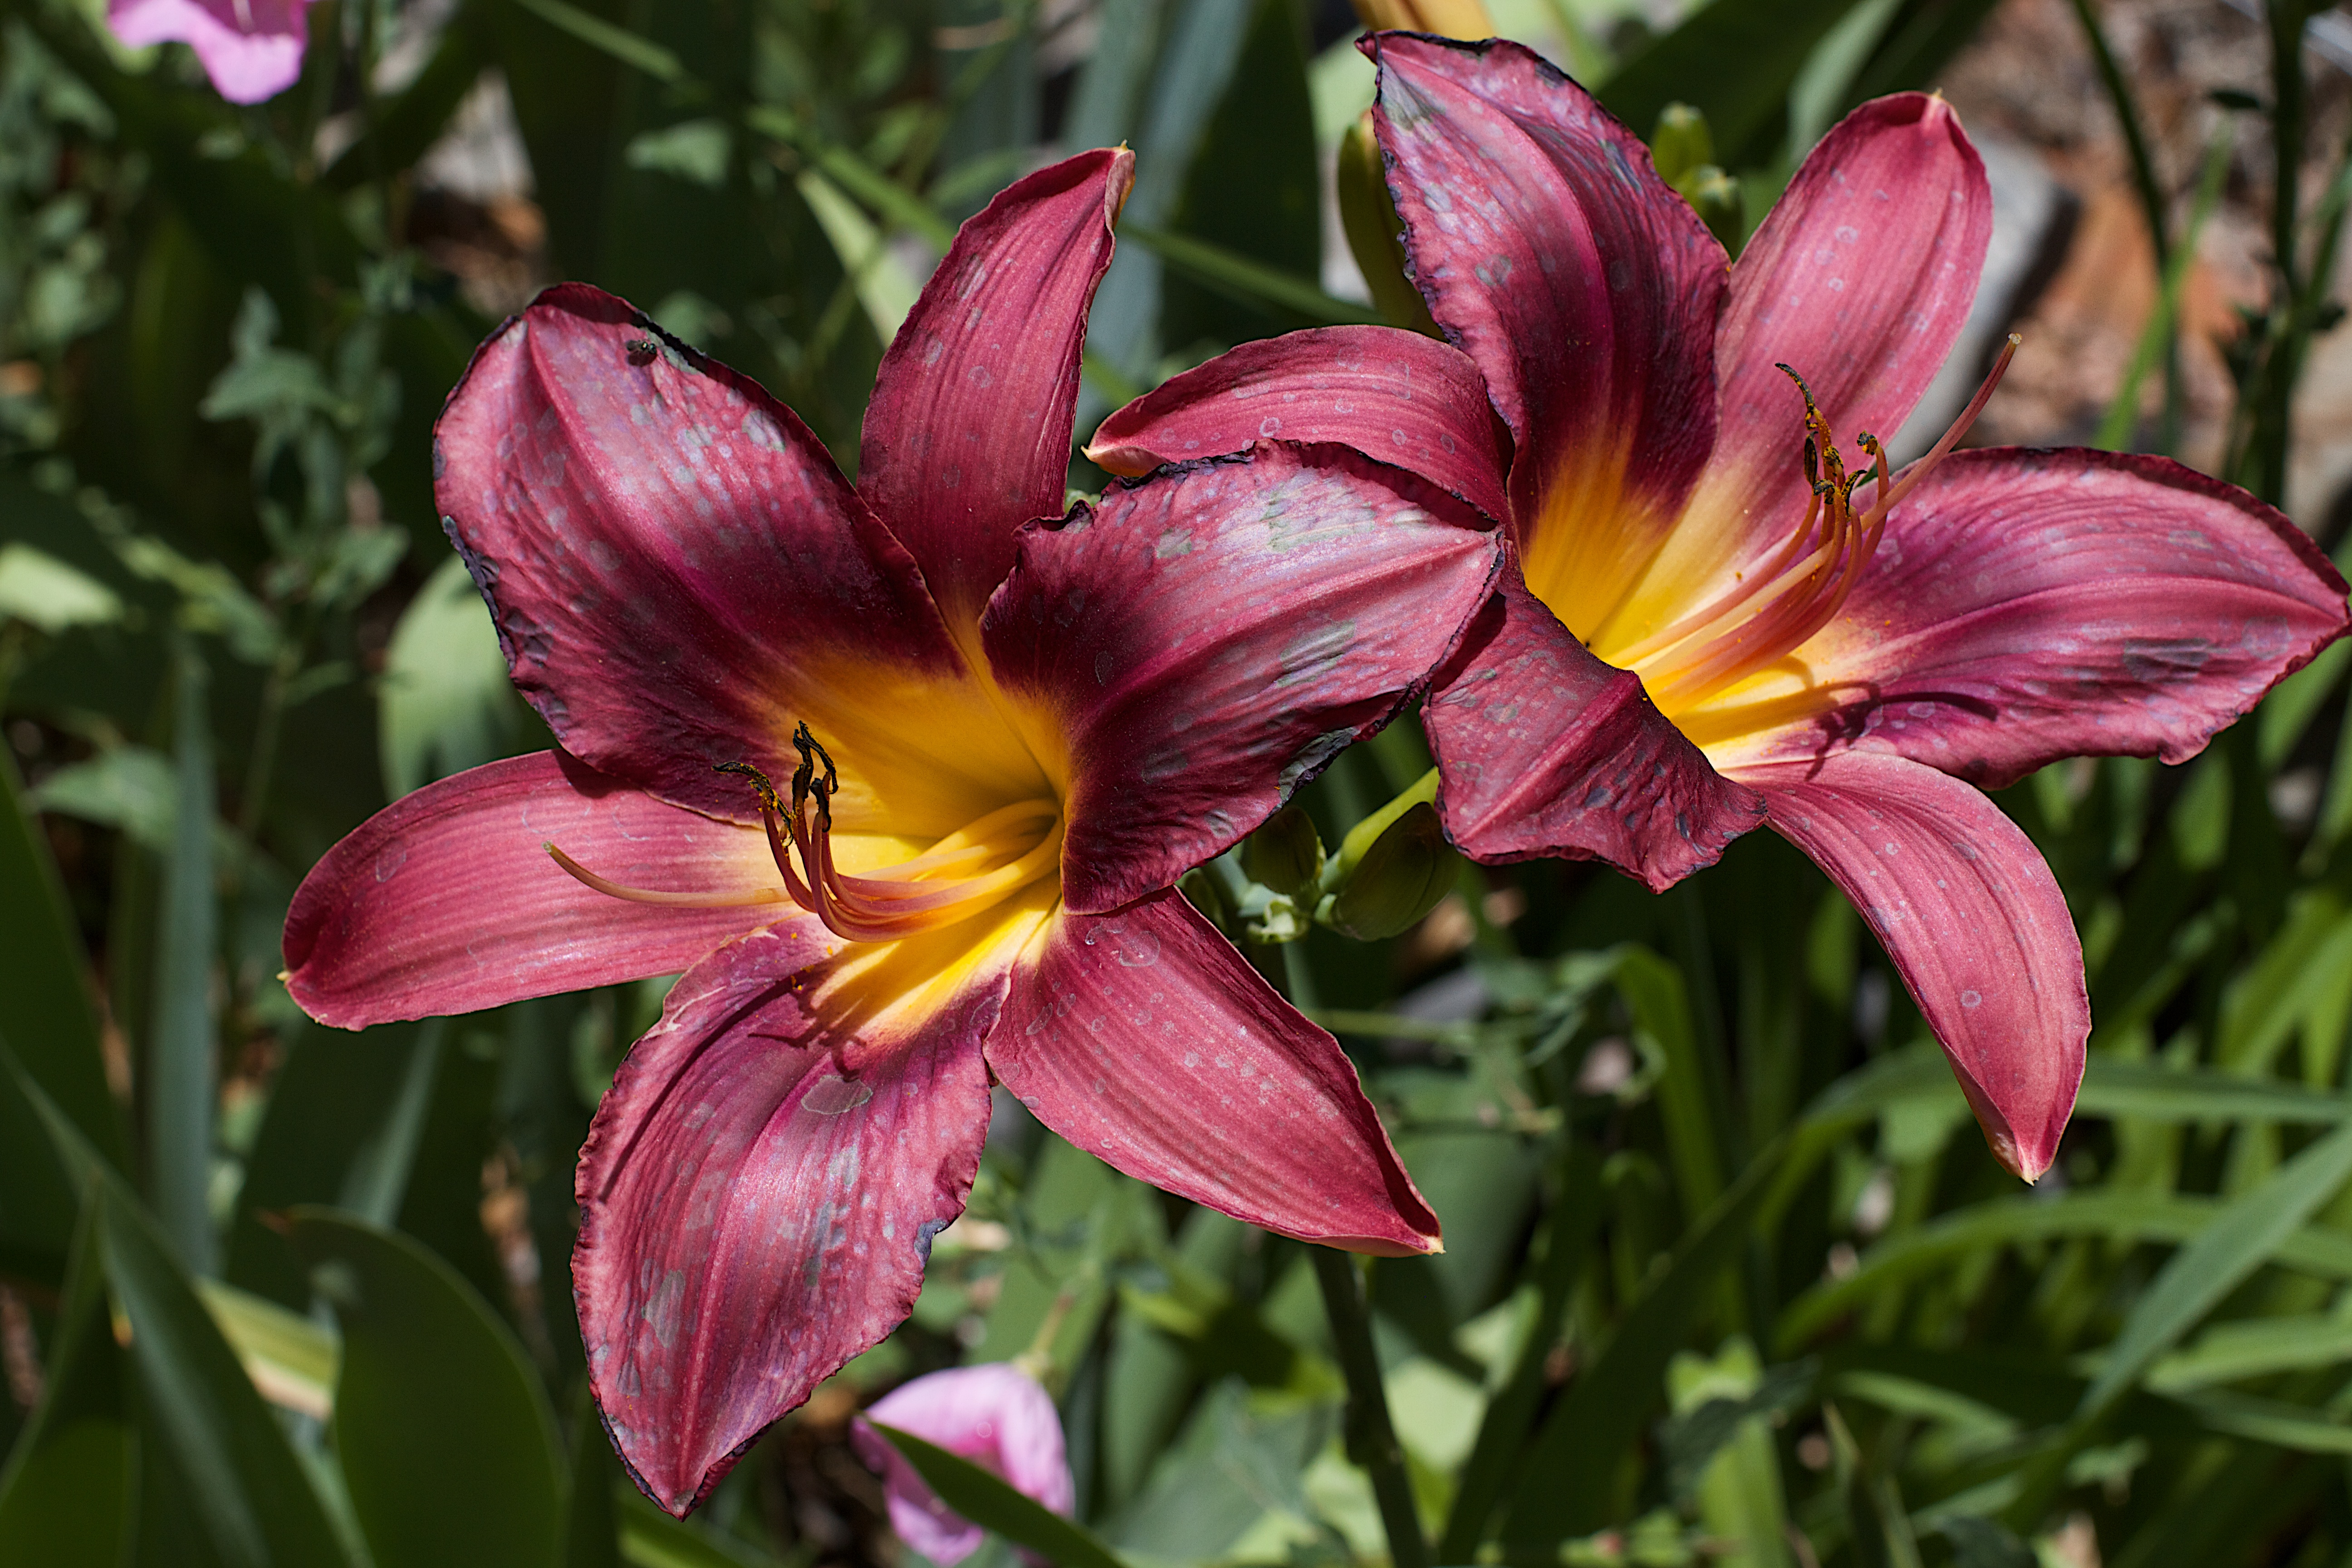
plant, flower, petal, lily, daylily, macro photography, flowering plant, land plant